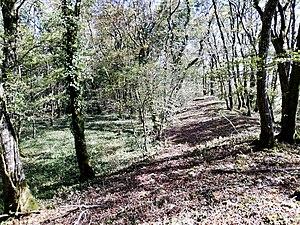
Muraille du Camp Ouest
Lezéville est une commune française située dans le département de la Haute-Marne, en région Grand Est.